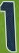
Number: 1